Answer in natural language. Which object is closer to the camera taking this photo, dining table (highlighted by a red box) or Doorway (highlighted by a blue box)? Choose between the following options: Doorway (highlighted by a blue box) or dining table (highlighted by a red box)
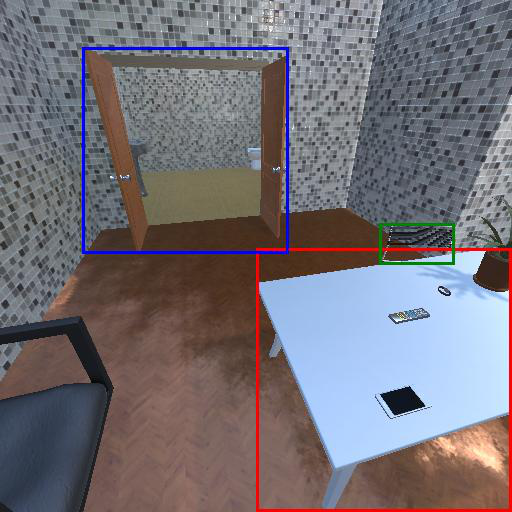
<answer>dining table (highlighted by a red box)</answer>